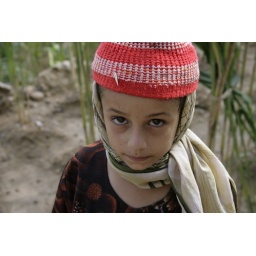
Girl in a field outside a mountain village in Yemen.